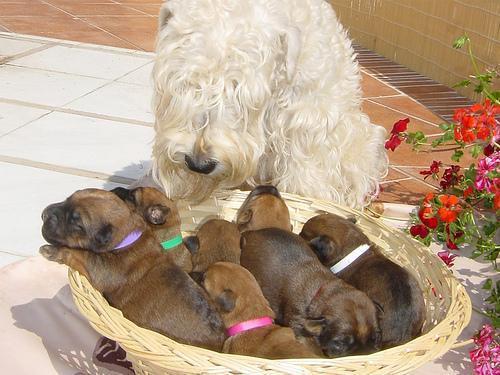
soft-coated_wheaten_terrier